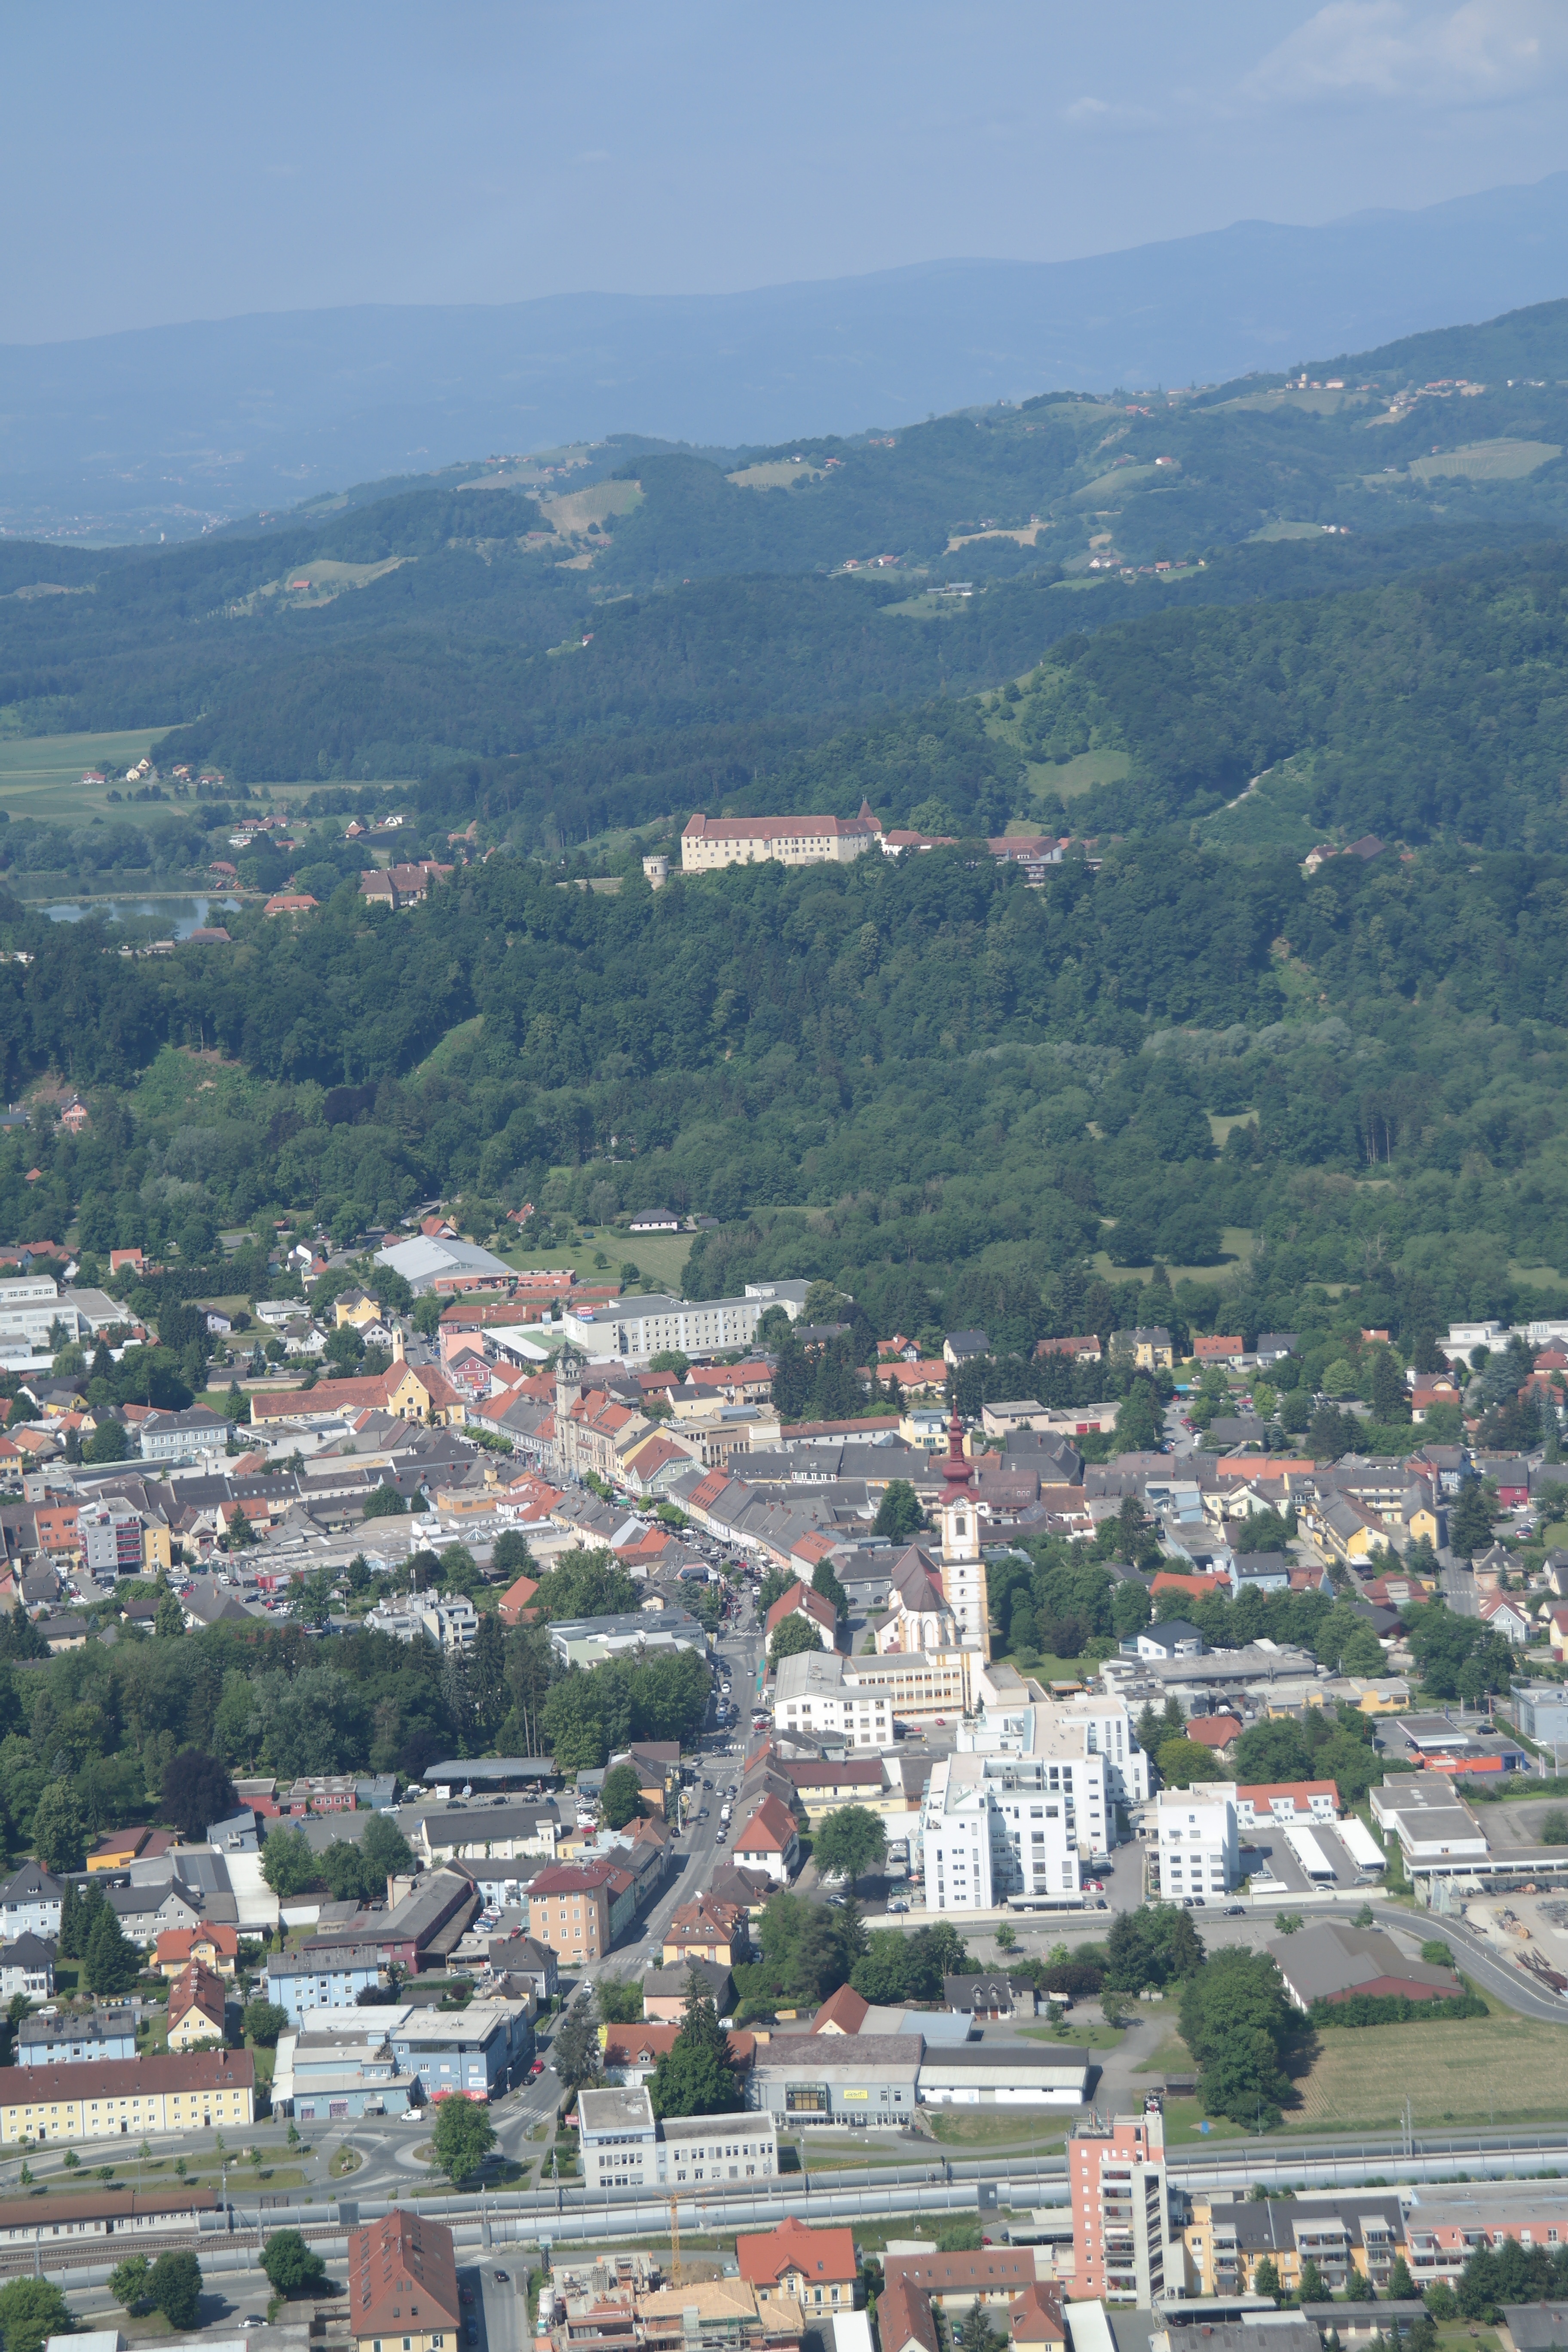
mountain, skyline, town, city, mountain range, cityscape, village, suburb, church, tourism, aerial view, styria, bird's eye view, aerial photography, residential area, leibnitz, seggauberg, hauptplatz, human settlement